Cambridge Castle

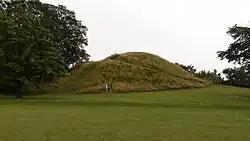
Castle Mound today

Cambridge Castle, locally also known as Castle Mound, is located in Cambridge, Cambridgeshire, England. Originally built after the Norman Conquest of England in 1066 to control the strategically important route to the north of England, it played a role in the conflicts of the Anarchy, the First and Second Barons' Wars. Hugely expanded by Edward I, the castle then fell rapidly into disuse in the late medieval era, its stonework recycled for building purposes in the surrounding colleges. Cambridge Castle was refortified during the English Civil War but once again fell into disuse, used primarily as the county gaol. The castle gaol was finally demolished in 1842, with a new prison built in the castle bailey. This prison was demolished in 1932, replaced with the modern Shire Hall, and only the castle motte and limited earthworks still stand. The site is open to the public daily and offers views over the historic buildings of the city.